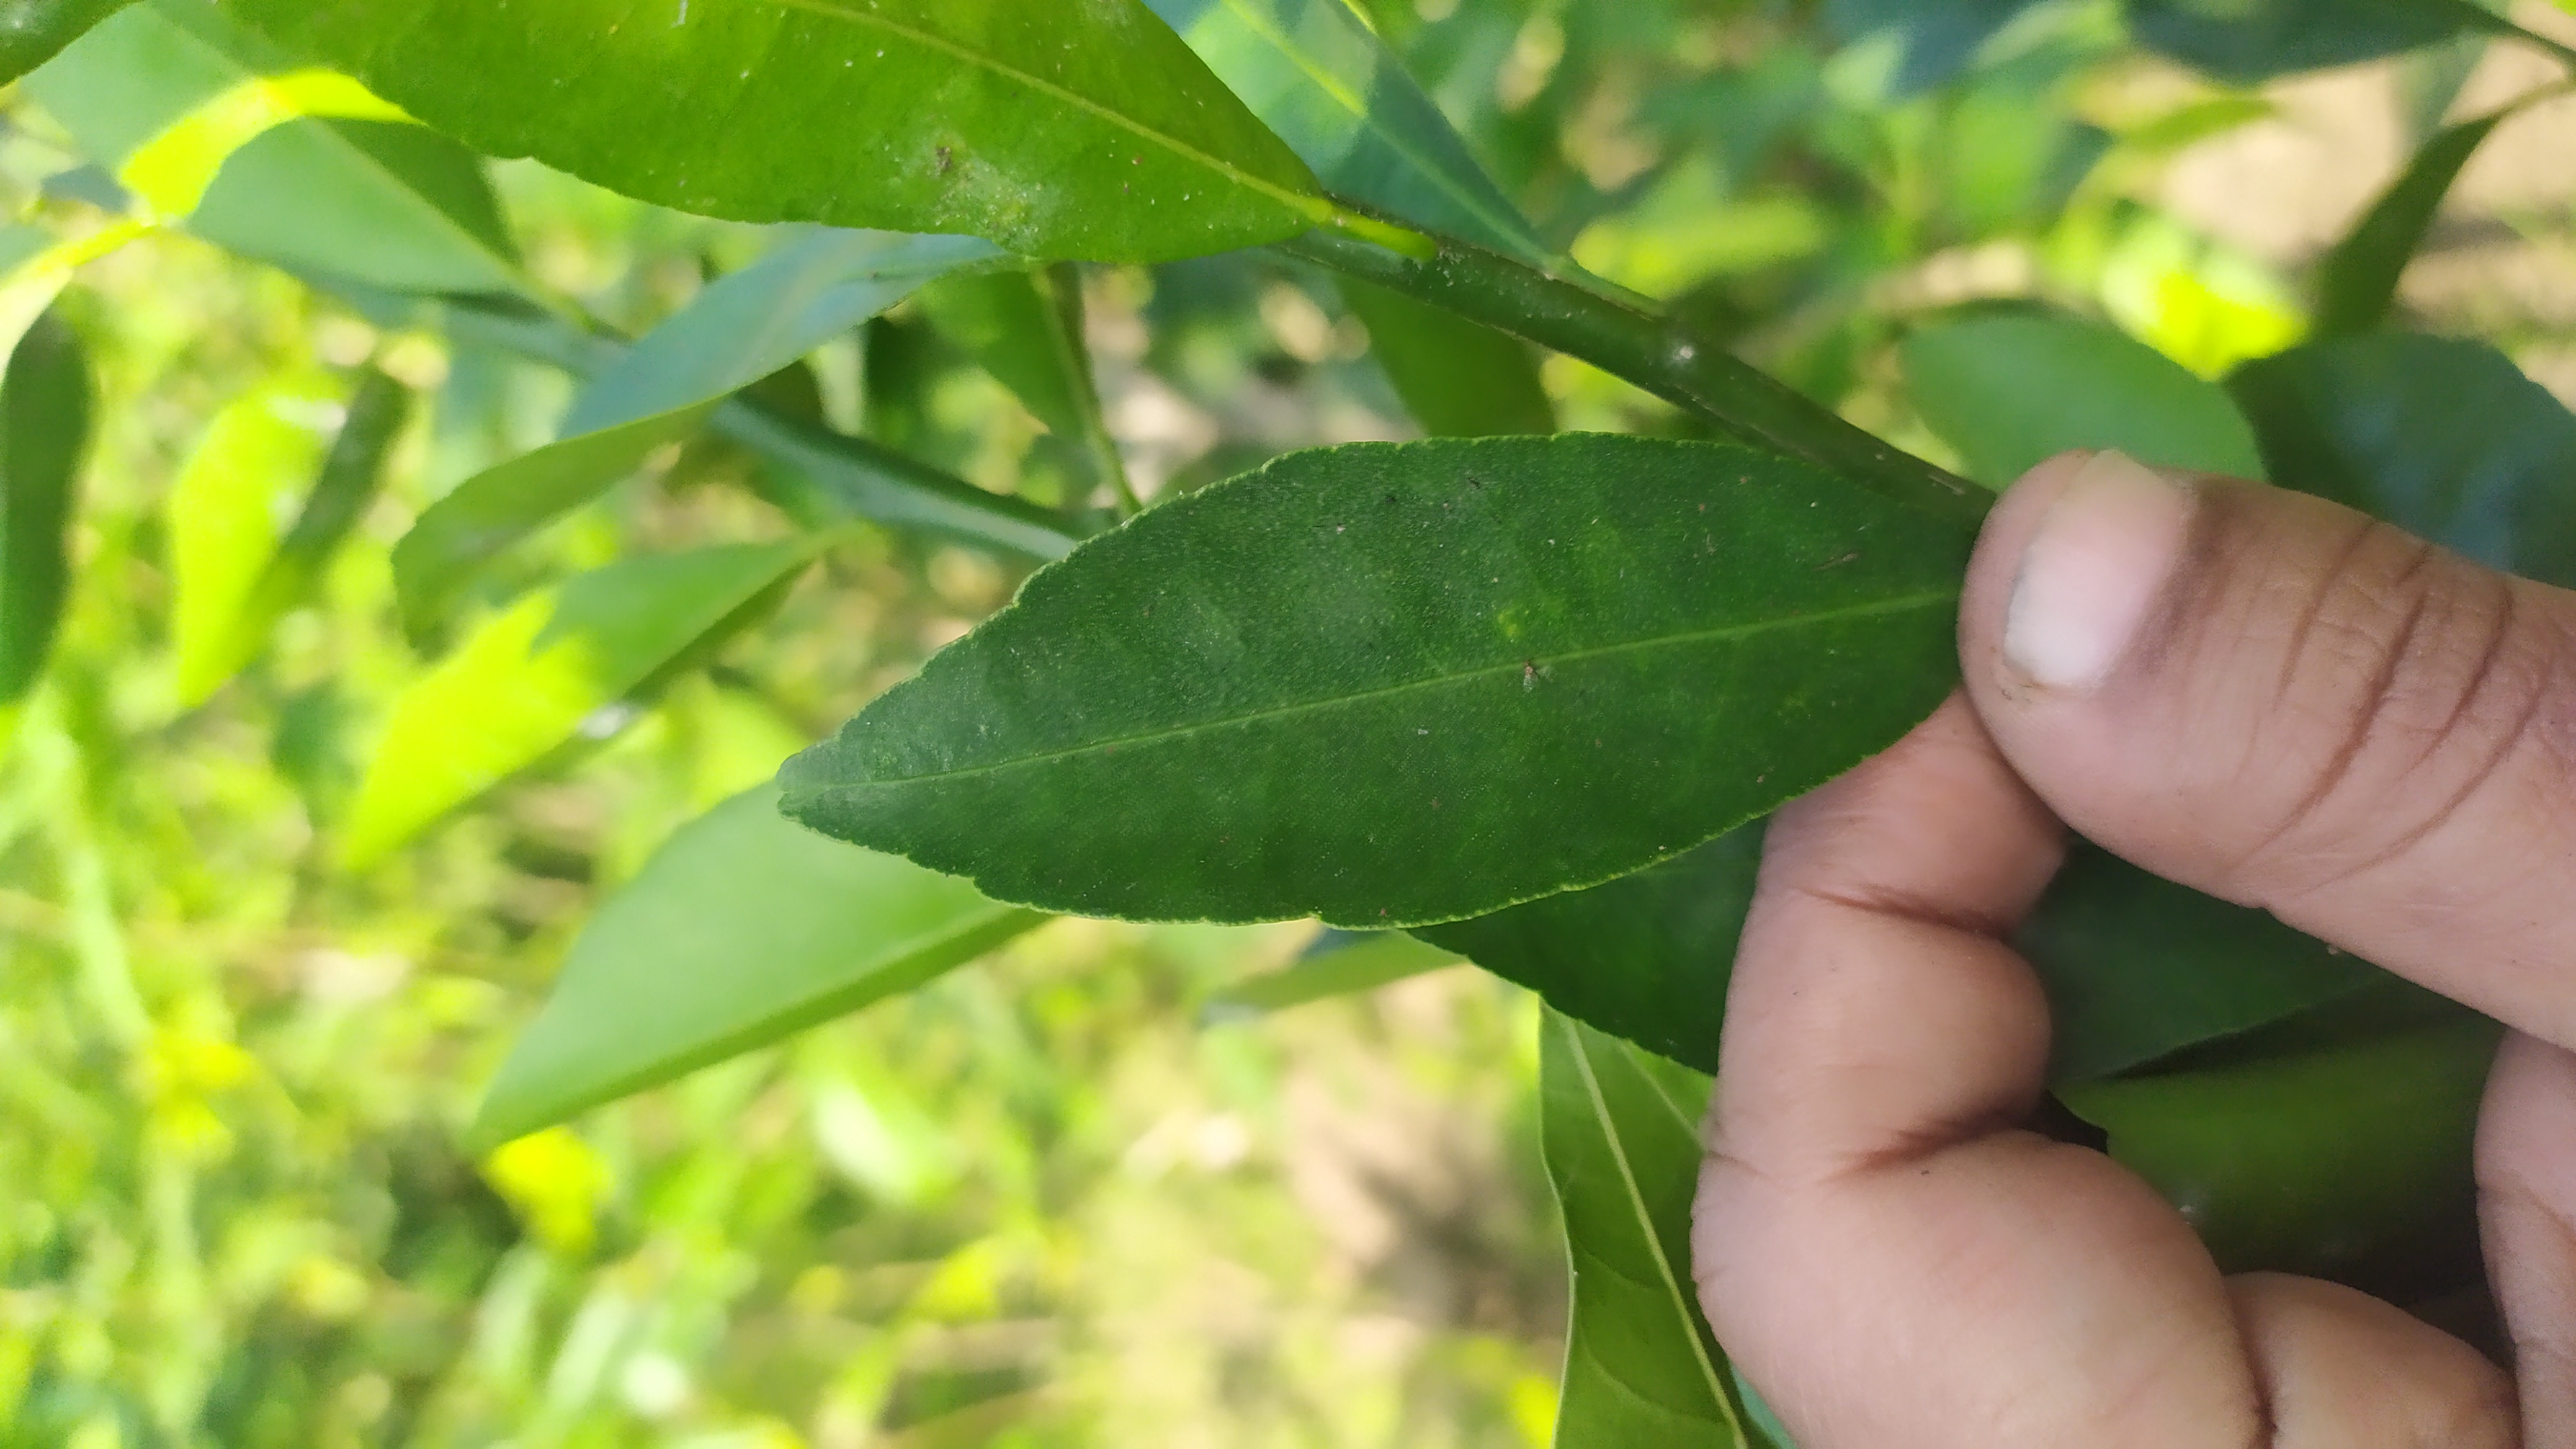
Mandarin leaf variety: Mandaring